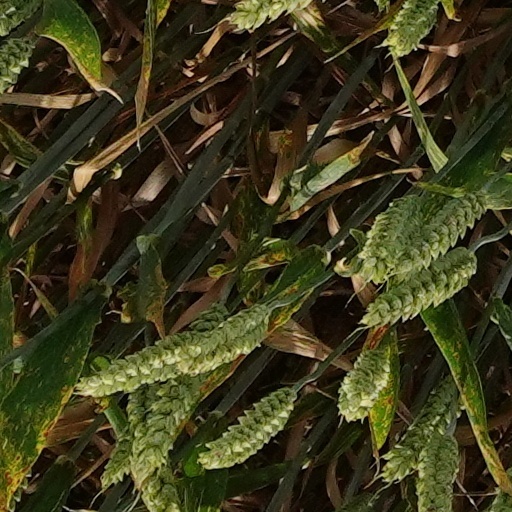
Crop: wheat